Nuclear marine propulsion

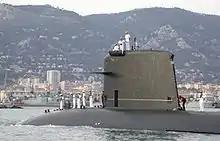
The nuclear-propelled returning to Toulon, its home port, after Mission Héraclès

The first nuclear submarine, , put to sea in 1955 (SS was a traditional hull classification symbol for U.S. submarines, while SSN denoted the first "nuclear" submarine).